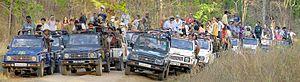
Quarante véhicules, deux cents personnes, de part et d'autre d'un seul tigre
Le Parc National de Kanha, plus connu comme la « Réserve de tigres de Kanha », est l'un des sanctuaires réservés aux tigres de l'Inde et le plus grand parc national du Madhya Pradesh.